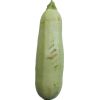
Label: zucchini